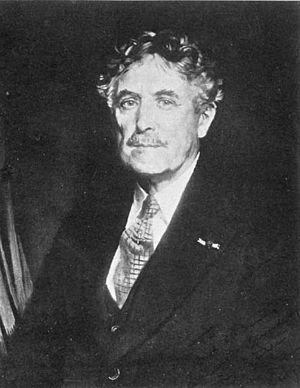
Myron Timothy Herrick est un politicien républicain de l'Ohio, 42ᵉ gouverneur de cet État.